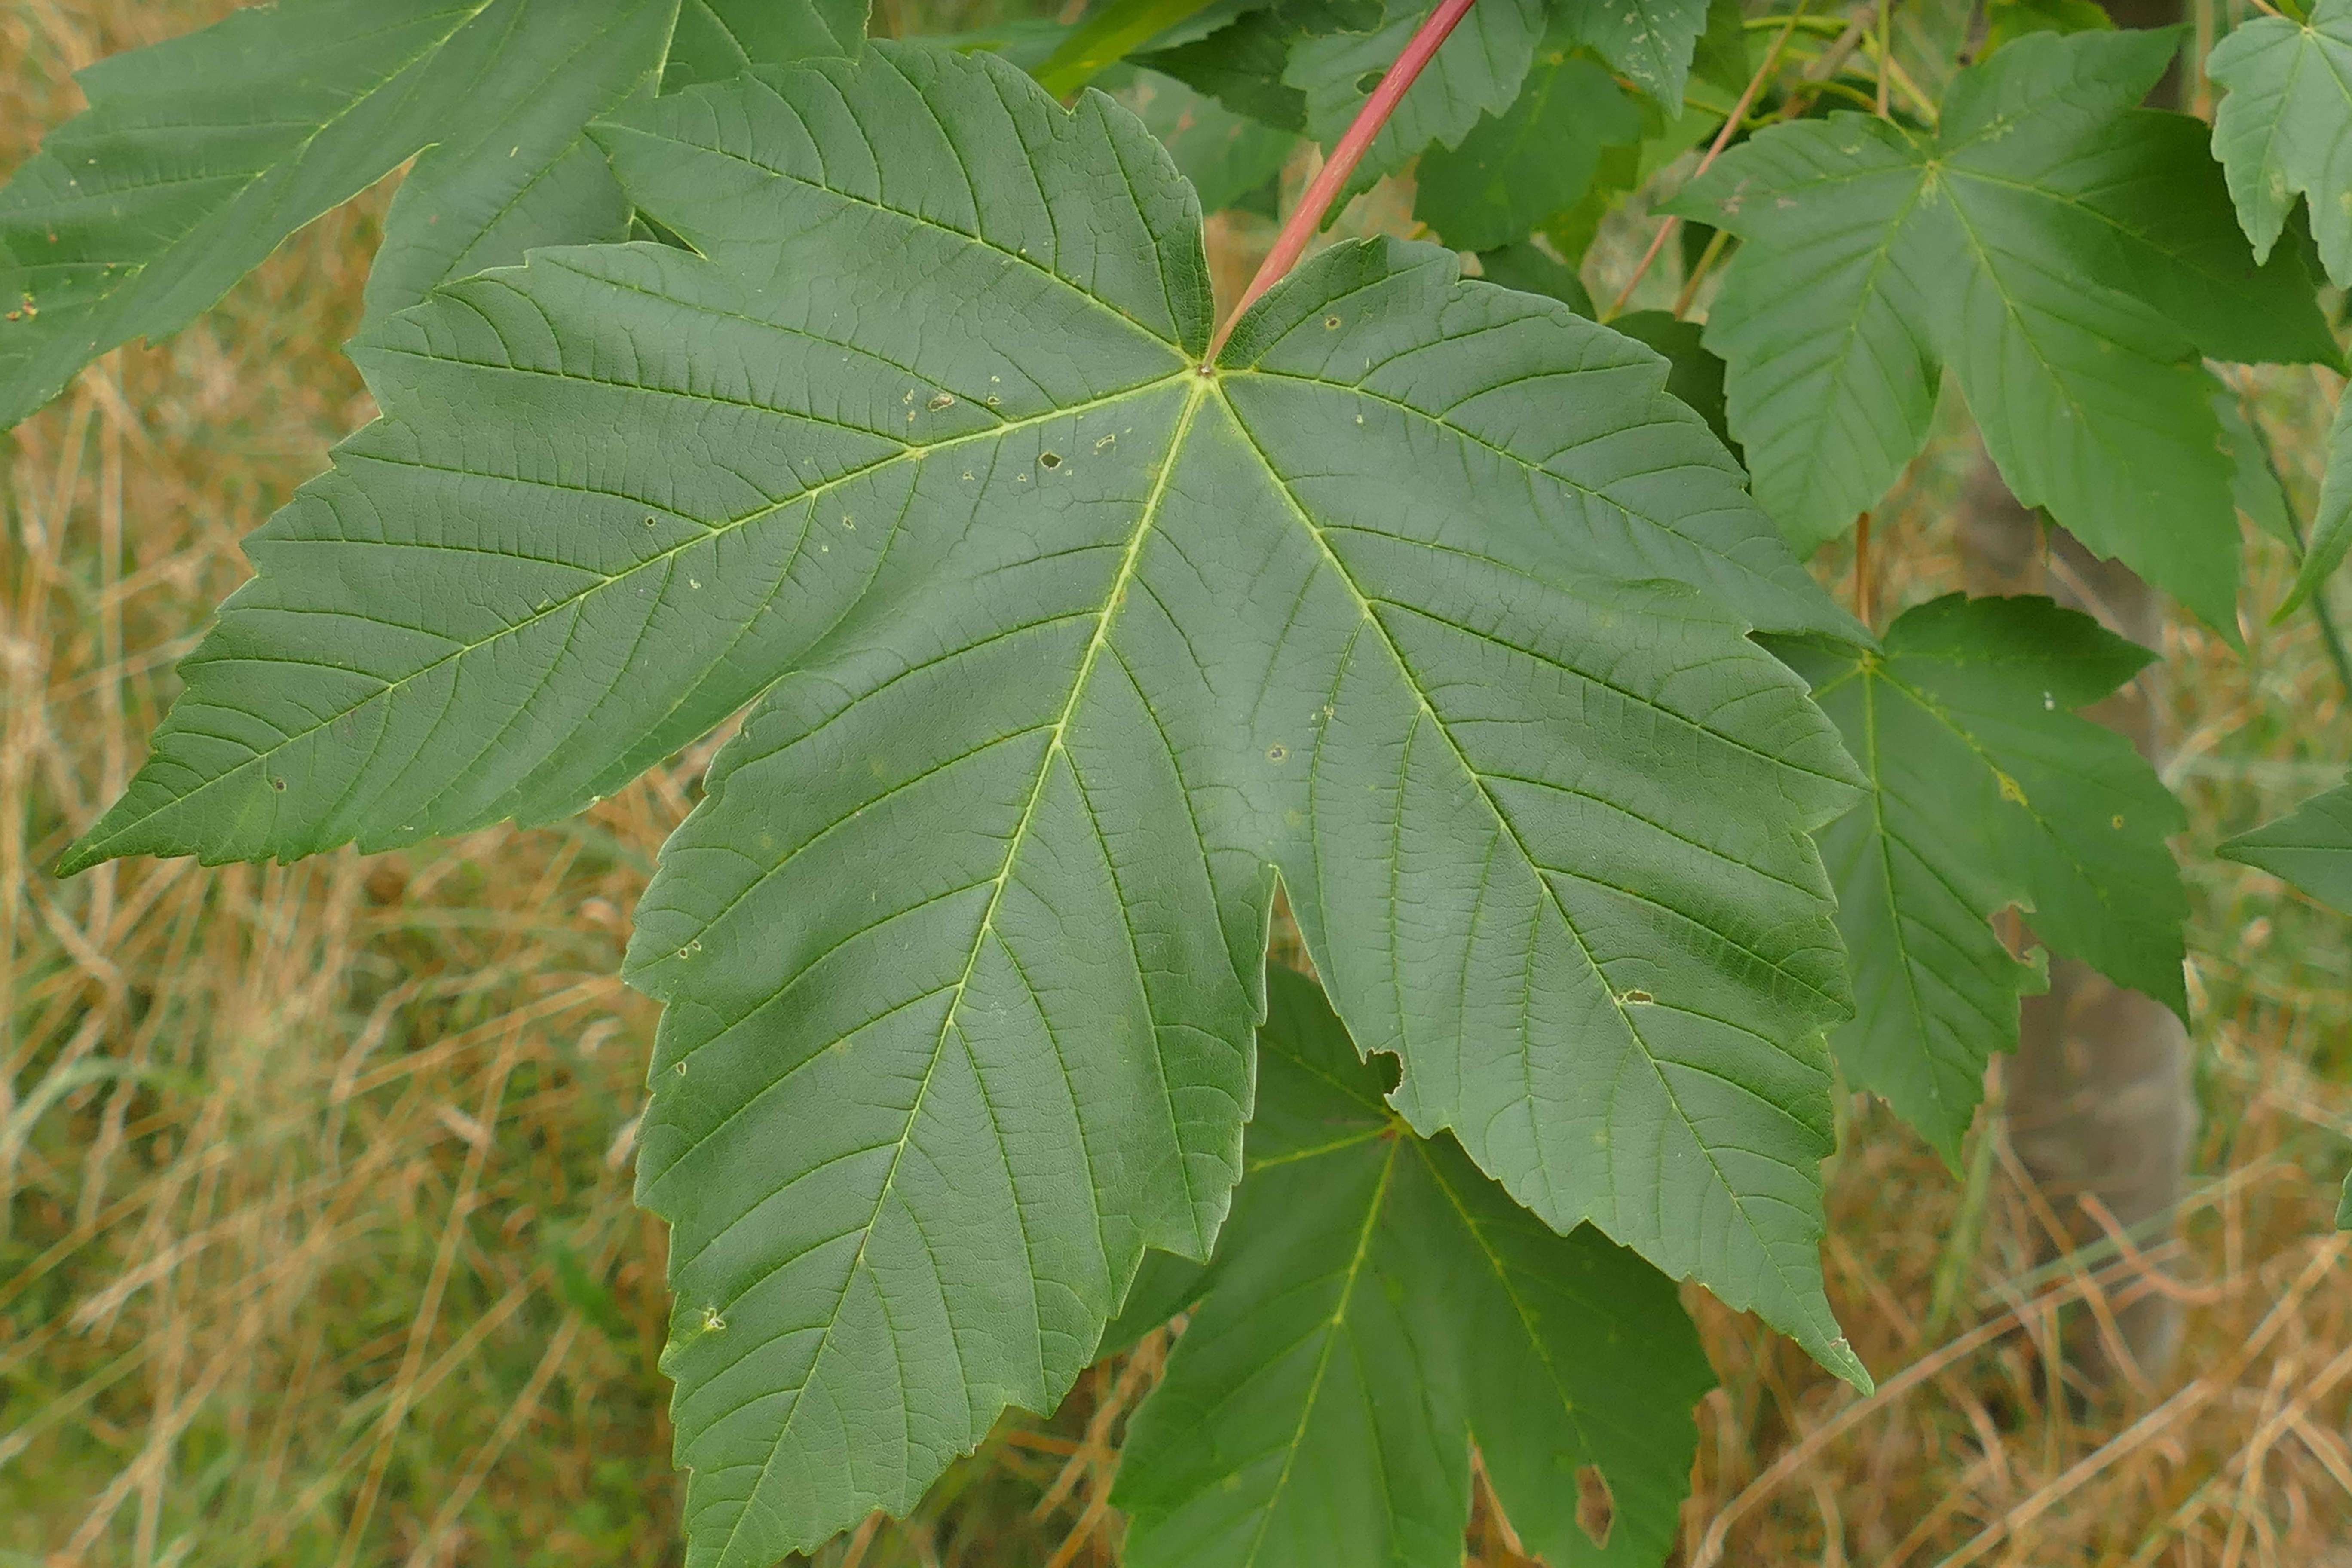
landscape, tree, nature, branch, plant, leaf, flower, food, green, produce, botany, close, maple tree, shrub, deciduous, of course, mountain maple, flowering plant, woody plant, land plant, plane tree family